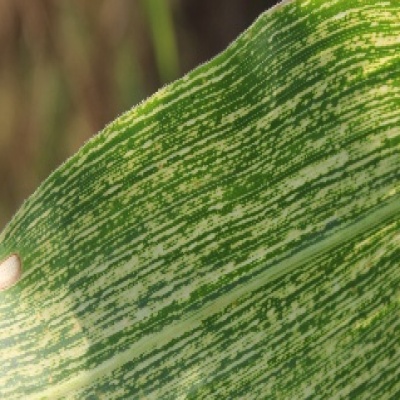
Label: Corn_(Maize)___Maize_Streak_Virus